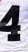
Number: 4